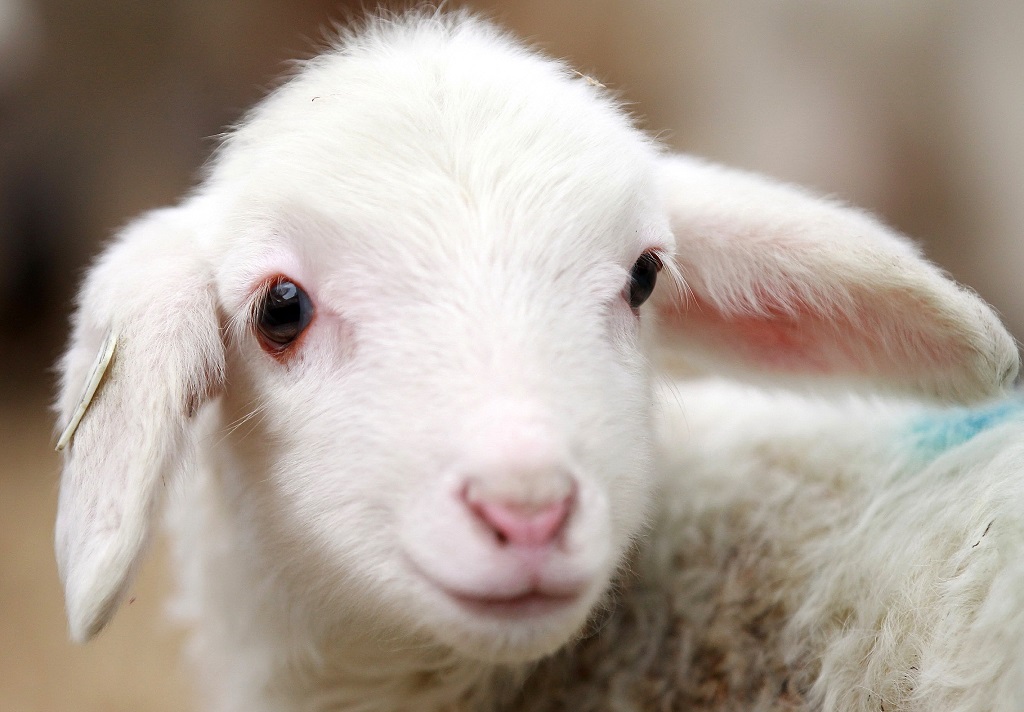
Label: no pain